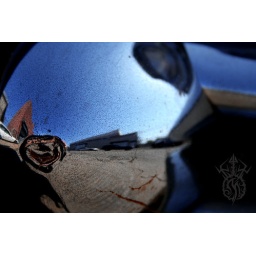
A rather colorful sky portrayed in this image that's been taken in an industrial part of Bensonhurst.